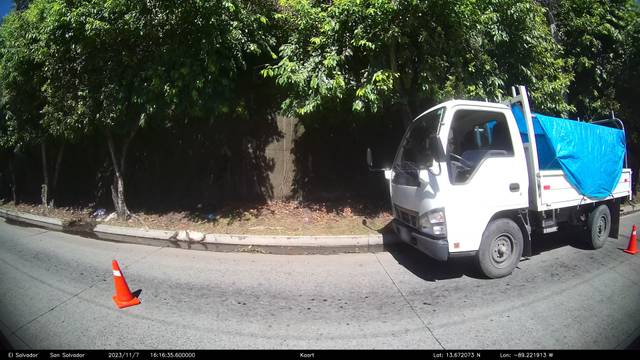
Region: El Salvador
Coordinates: 13.672, -89.222